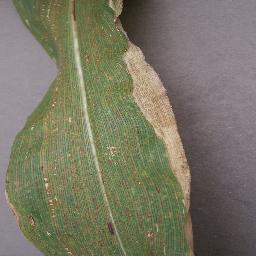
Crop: corn
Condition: (maize)_northern_blight